Laurel Hill Farm

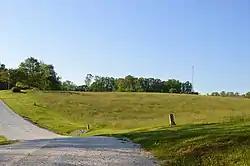
Fields at the site

Laurel Hill Farm is a private park and historic home located in Ararat, Virginia. The birthplace of James Ewell Brown "Jeb" Stuart, seventy-five acres of the plantation owned by the Stuart Family was saved in 1992 by the J. E. B. Stuart Birthplace Preservation Trust with assistance from the Civil War Trust, a division of the American Battlefield Trust. The J. E. B. Stuart Birthplace Preservation Trust, founded by Historian and Author Thomas D. "Tom" Perry, is a non-profit corporation that has interpreted the site and holds events on the property.